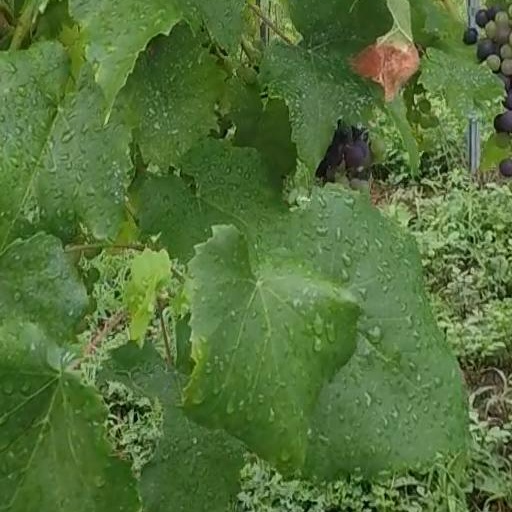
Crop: grape